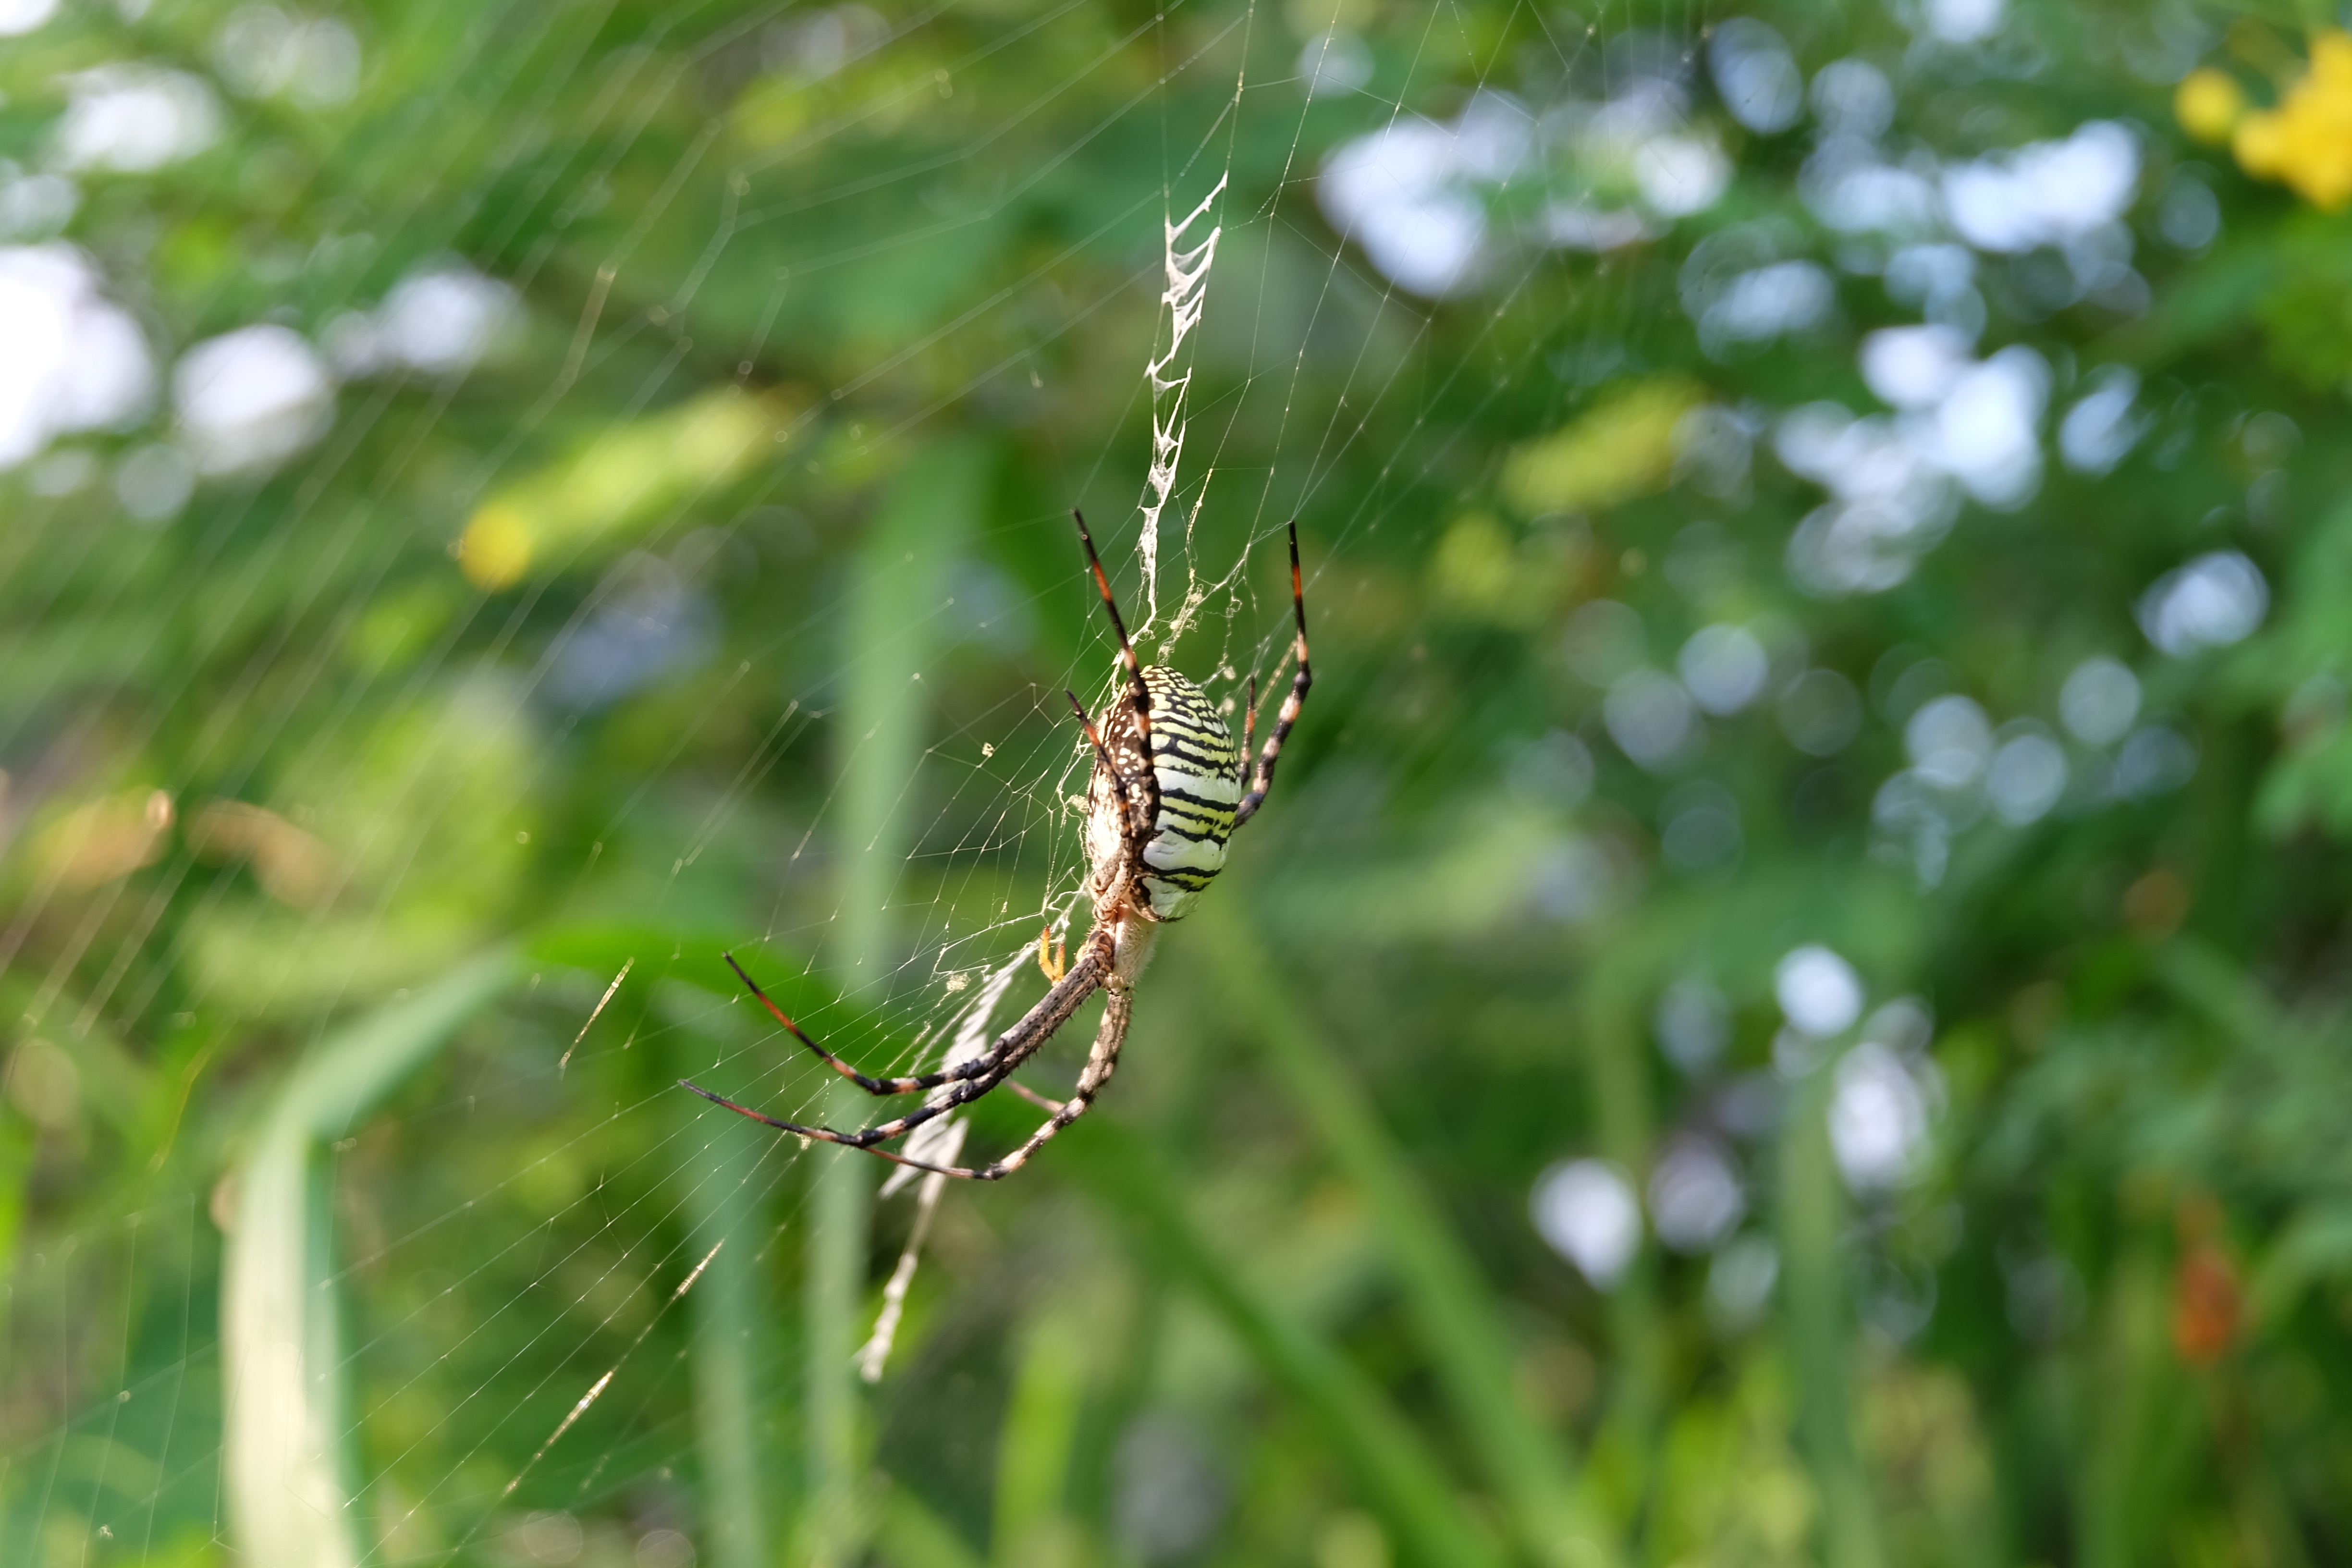
nature, grass, branch, meadow, leaf, flower, green, insect, botany, flora, fauna, invertebrate, spider web, close up, macro photography, arthropod, grass family, plant stem